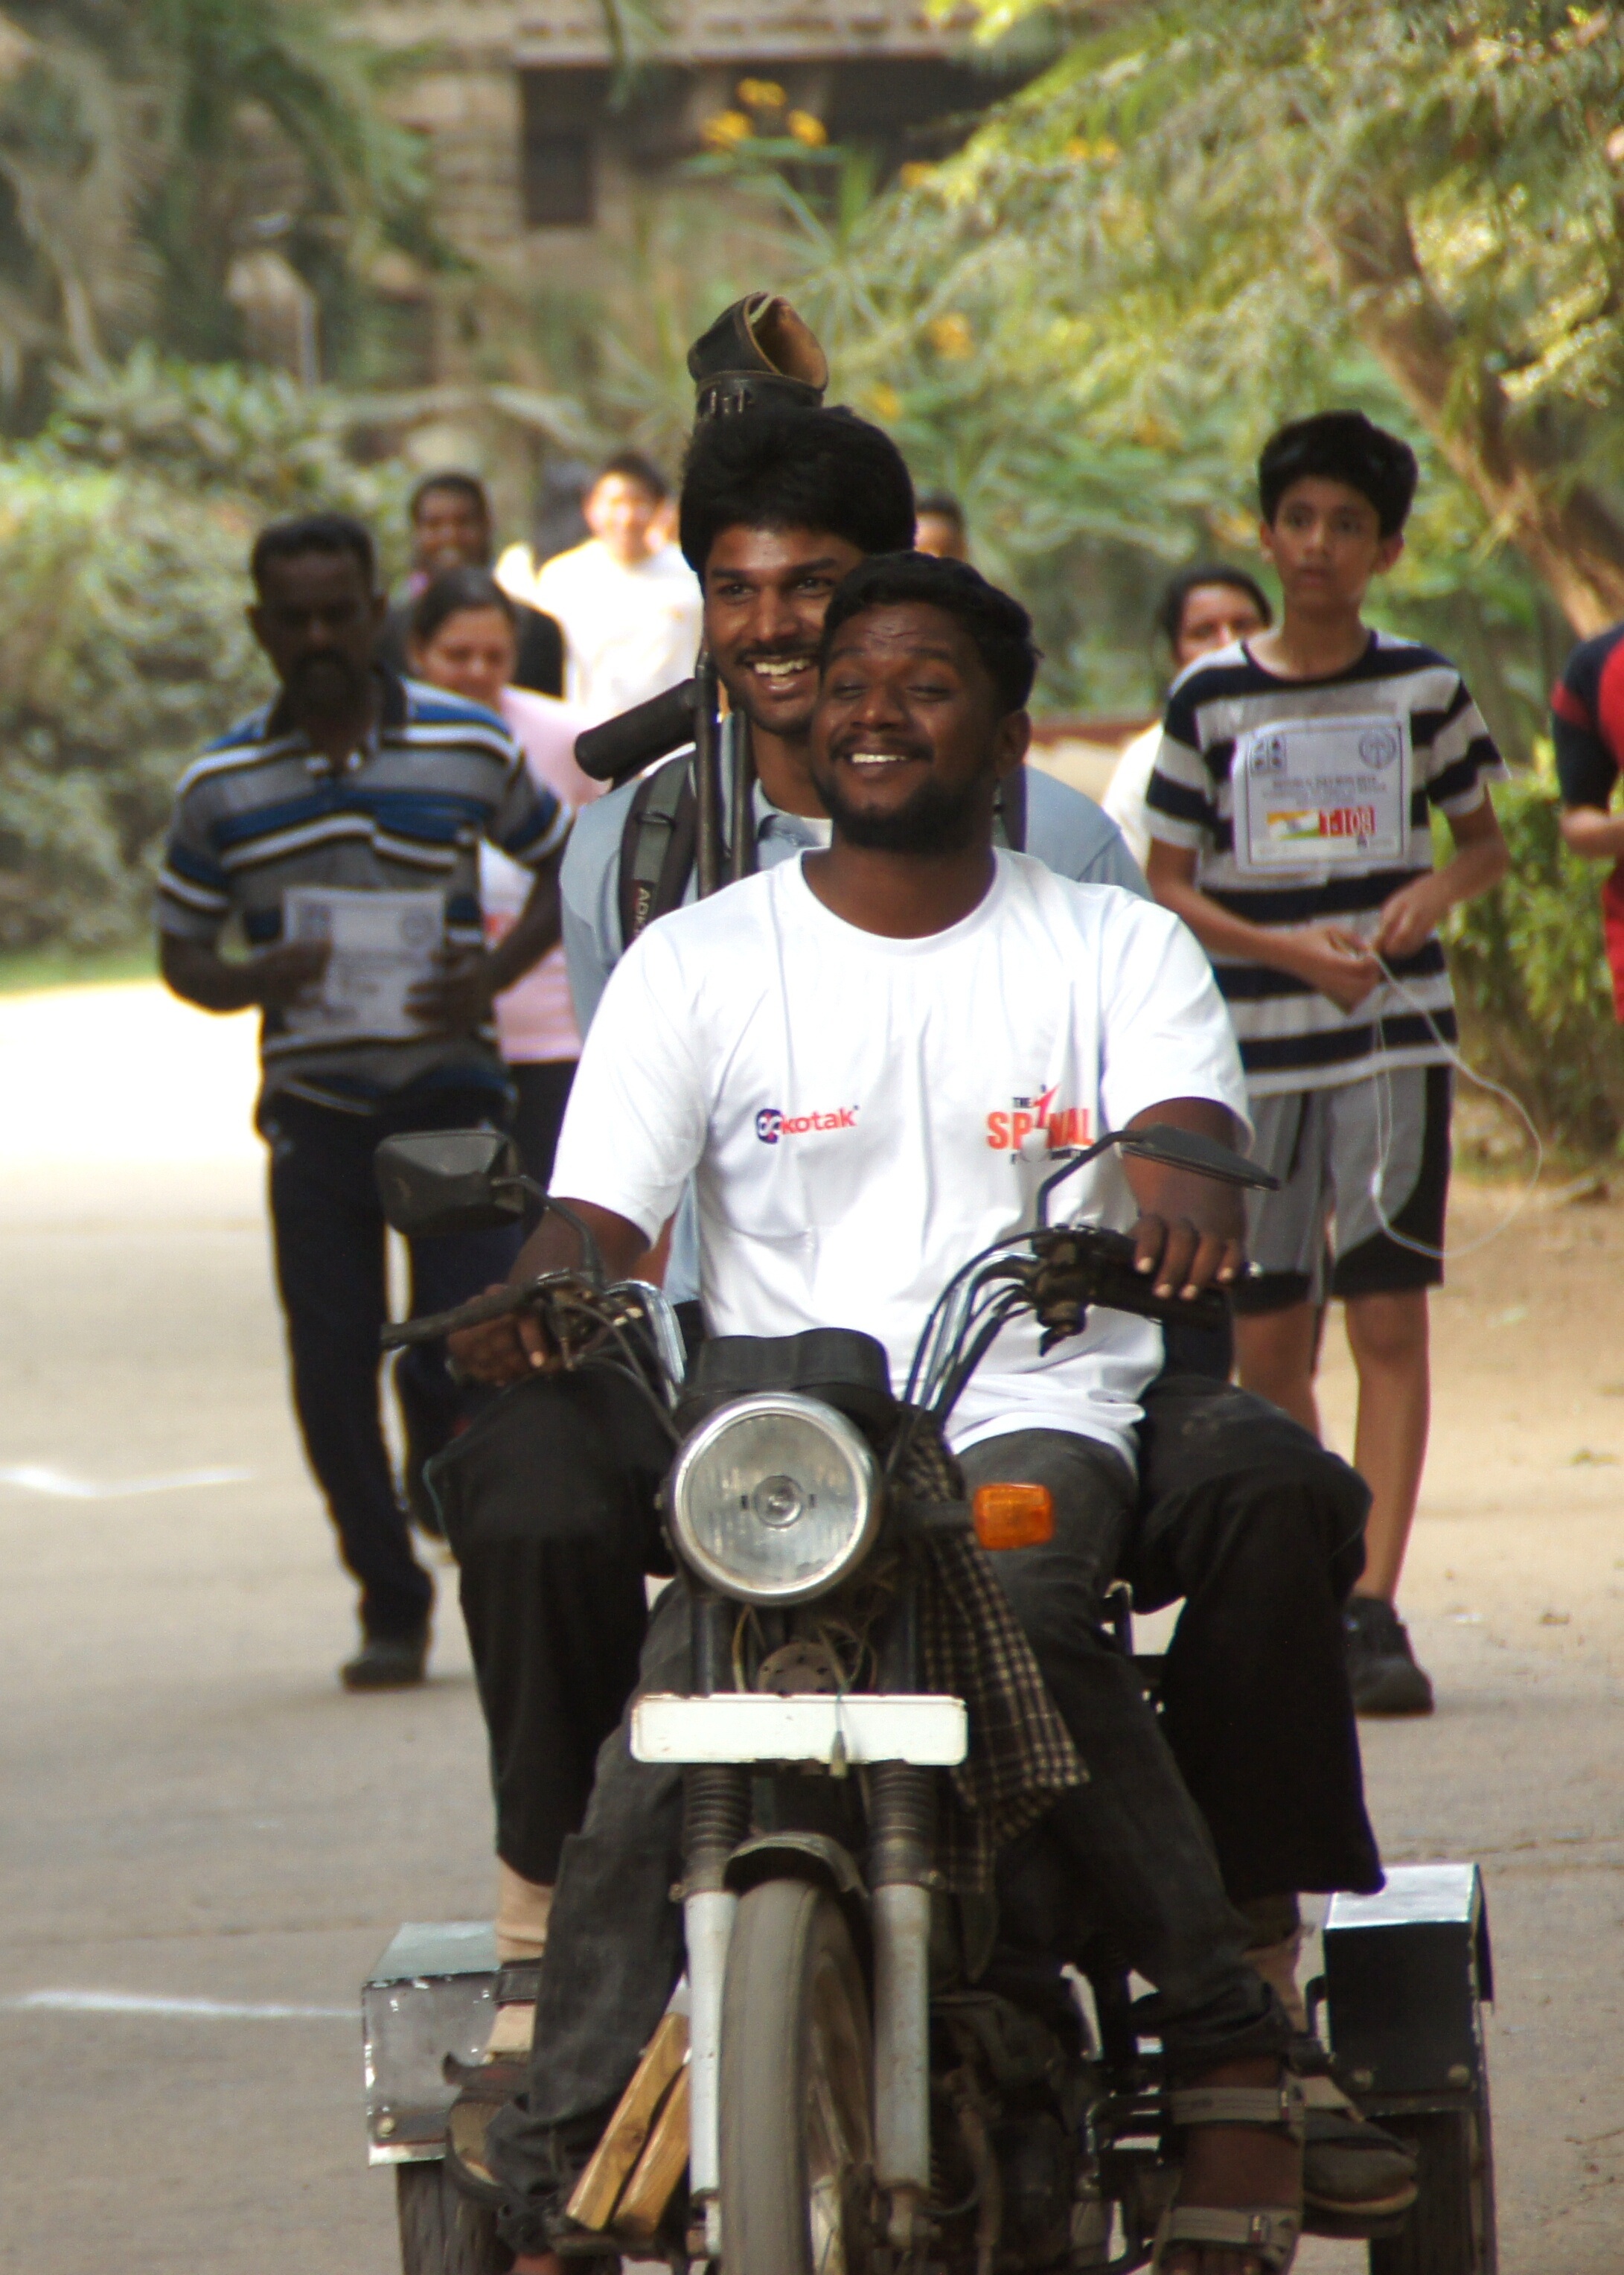
bike, vehicle, motorcycle, motorbike, healthy, smiling, race, friends, happy, handicap, disability, motorcycling, adapted, two wheeler, crutches